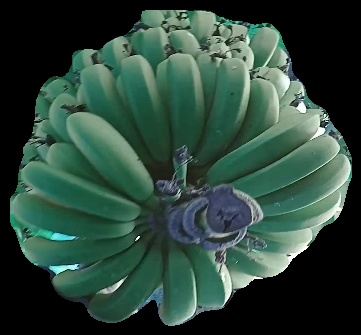
Variety: pachbale
Grade: grade1